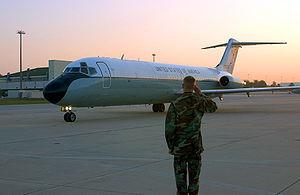
Le 86th Airlift Wing, est une unité de transport tactique de l'United States Air Forces in Europe basée à Ramstein Air Base en Allemagne.
La Ramstein Air Base est une base aérienne des forces aériennes américaines en Europe située près de la petite ville de Ramstein, dans le district de Kaiserslautern en Allemagne.